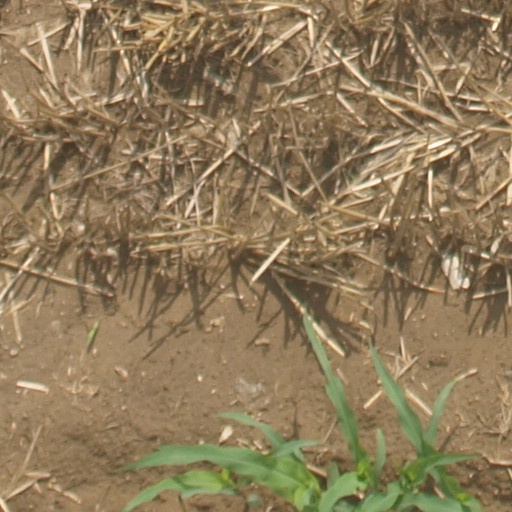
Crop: maize; corn